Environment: real
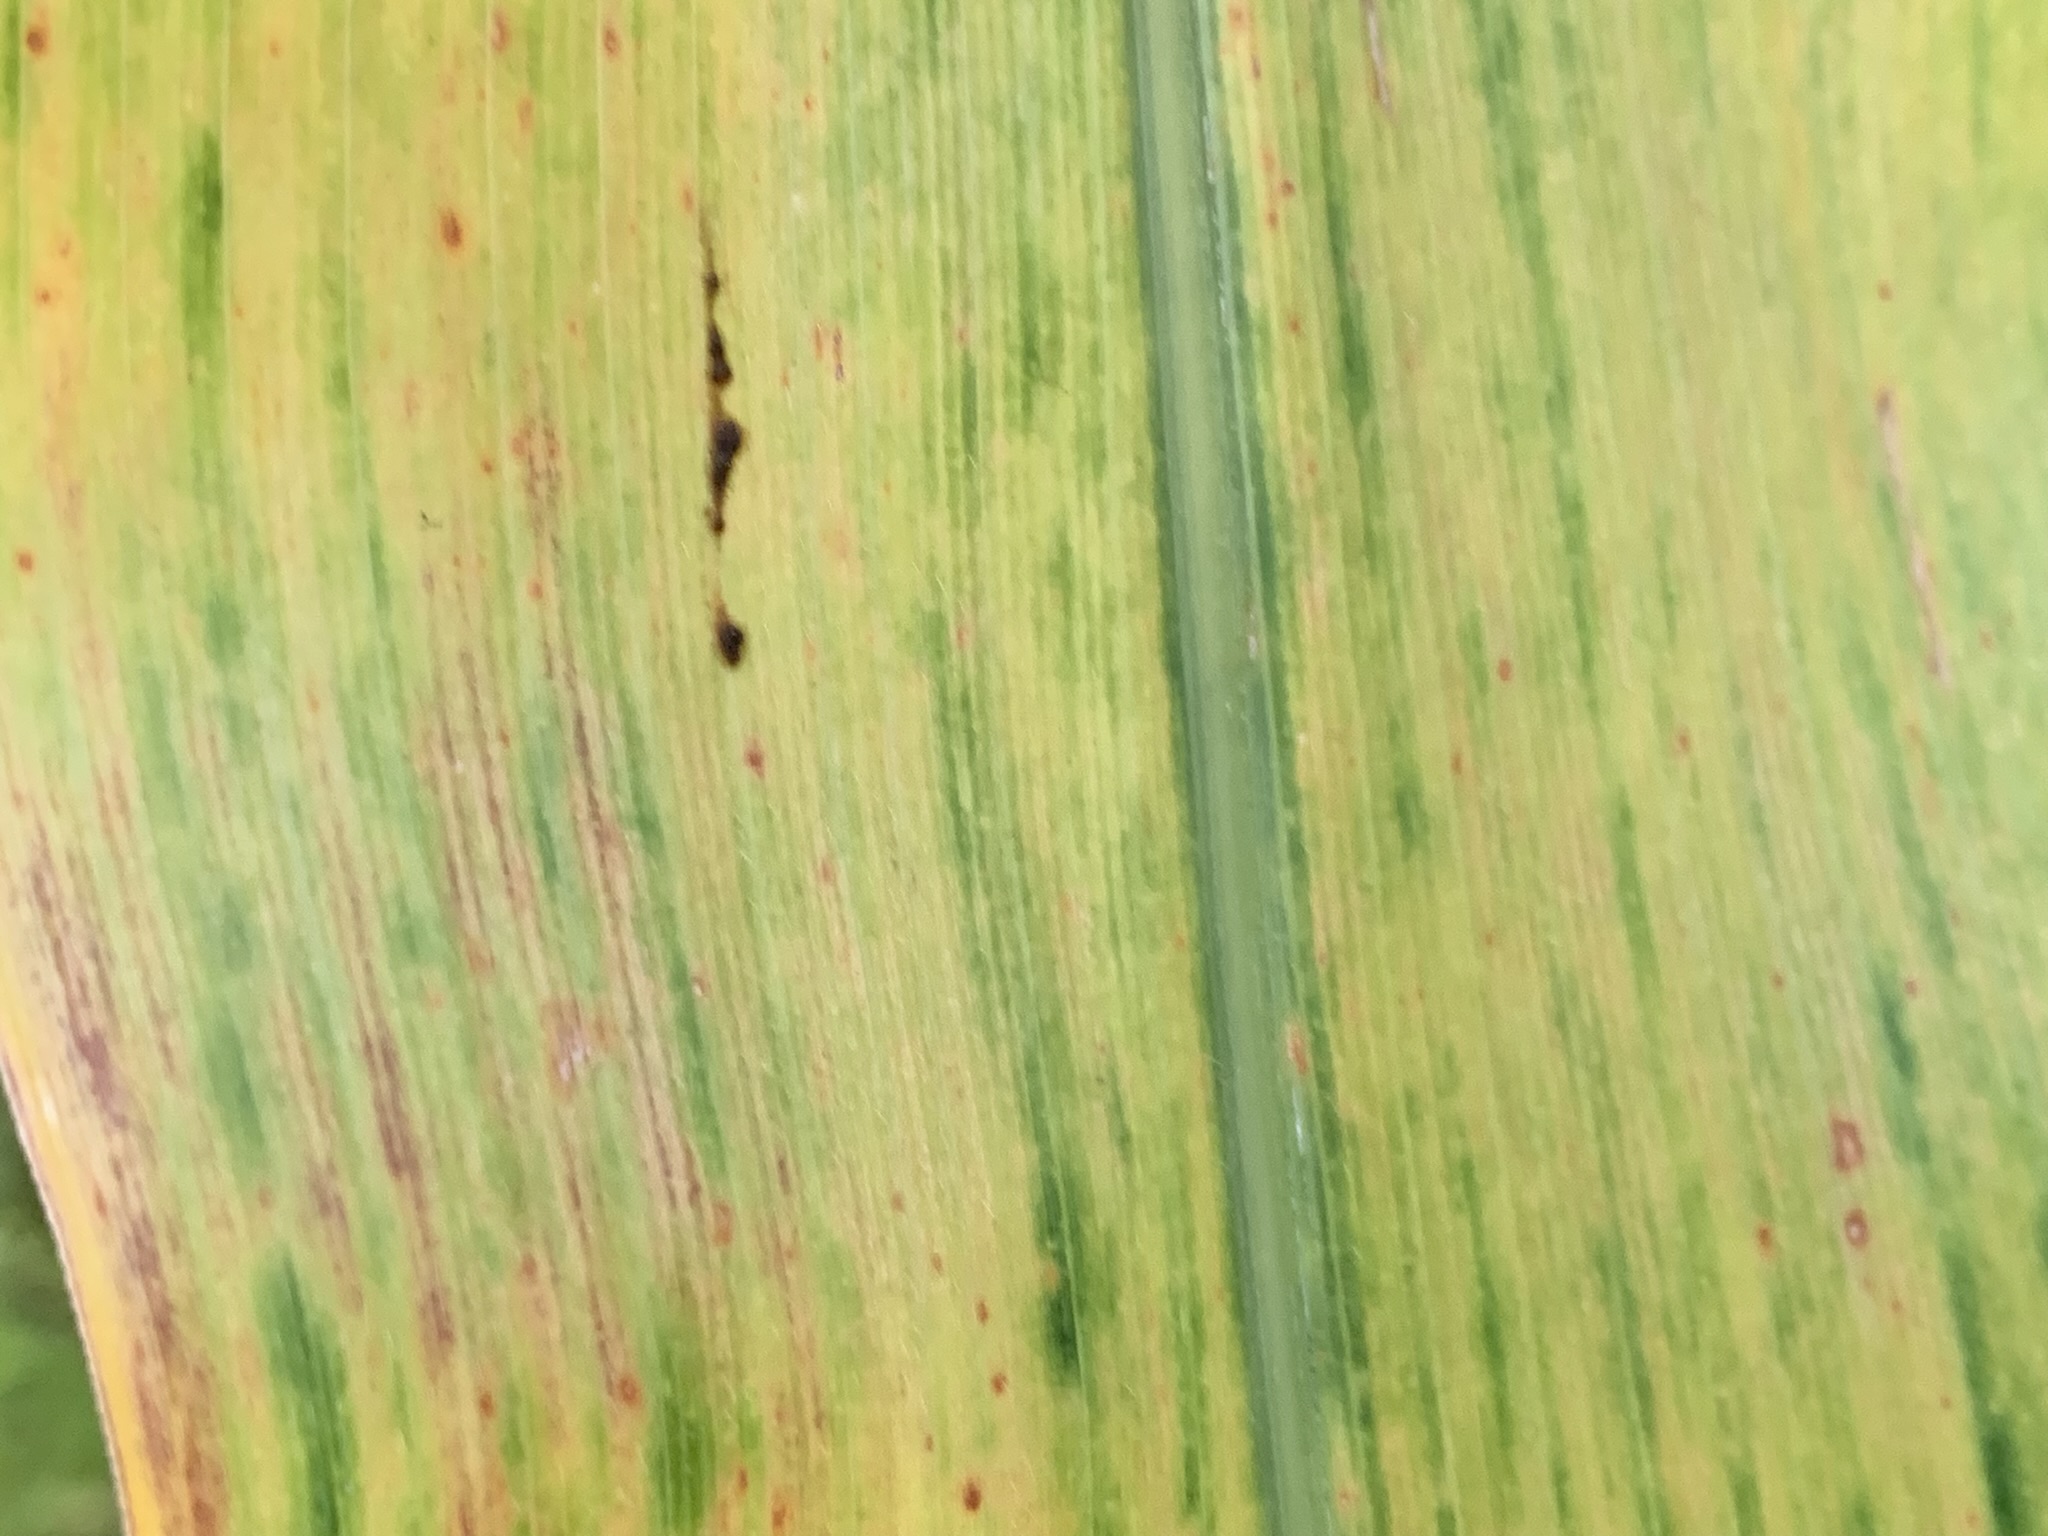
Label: lethal_necrosis